Super Franchise Me

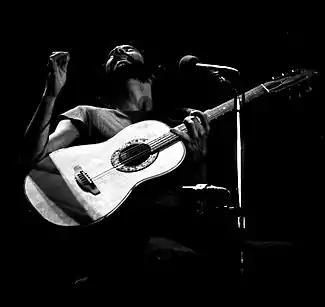
The episode's couch gag parodies the cover of the album "Tea for the Tillerman" by Cat Stevens.

The couch gag for the episode parodies the cover of the 1970 album "Tea for the Tillerman" by the British musician Cat Stevens, and has the album's title track playing over it.